Burra Burri, Queensland

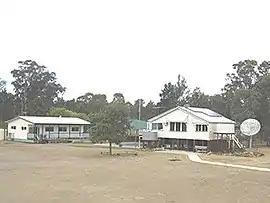
Burra Burri State School

Burra Burri is a locality in the Western Downs Region, Queensland, Australia. In the , Burra Burri had a population of 32 people.